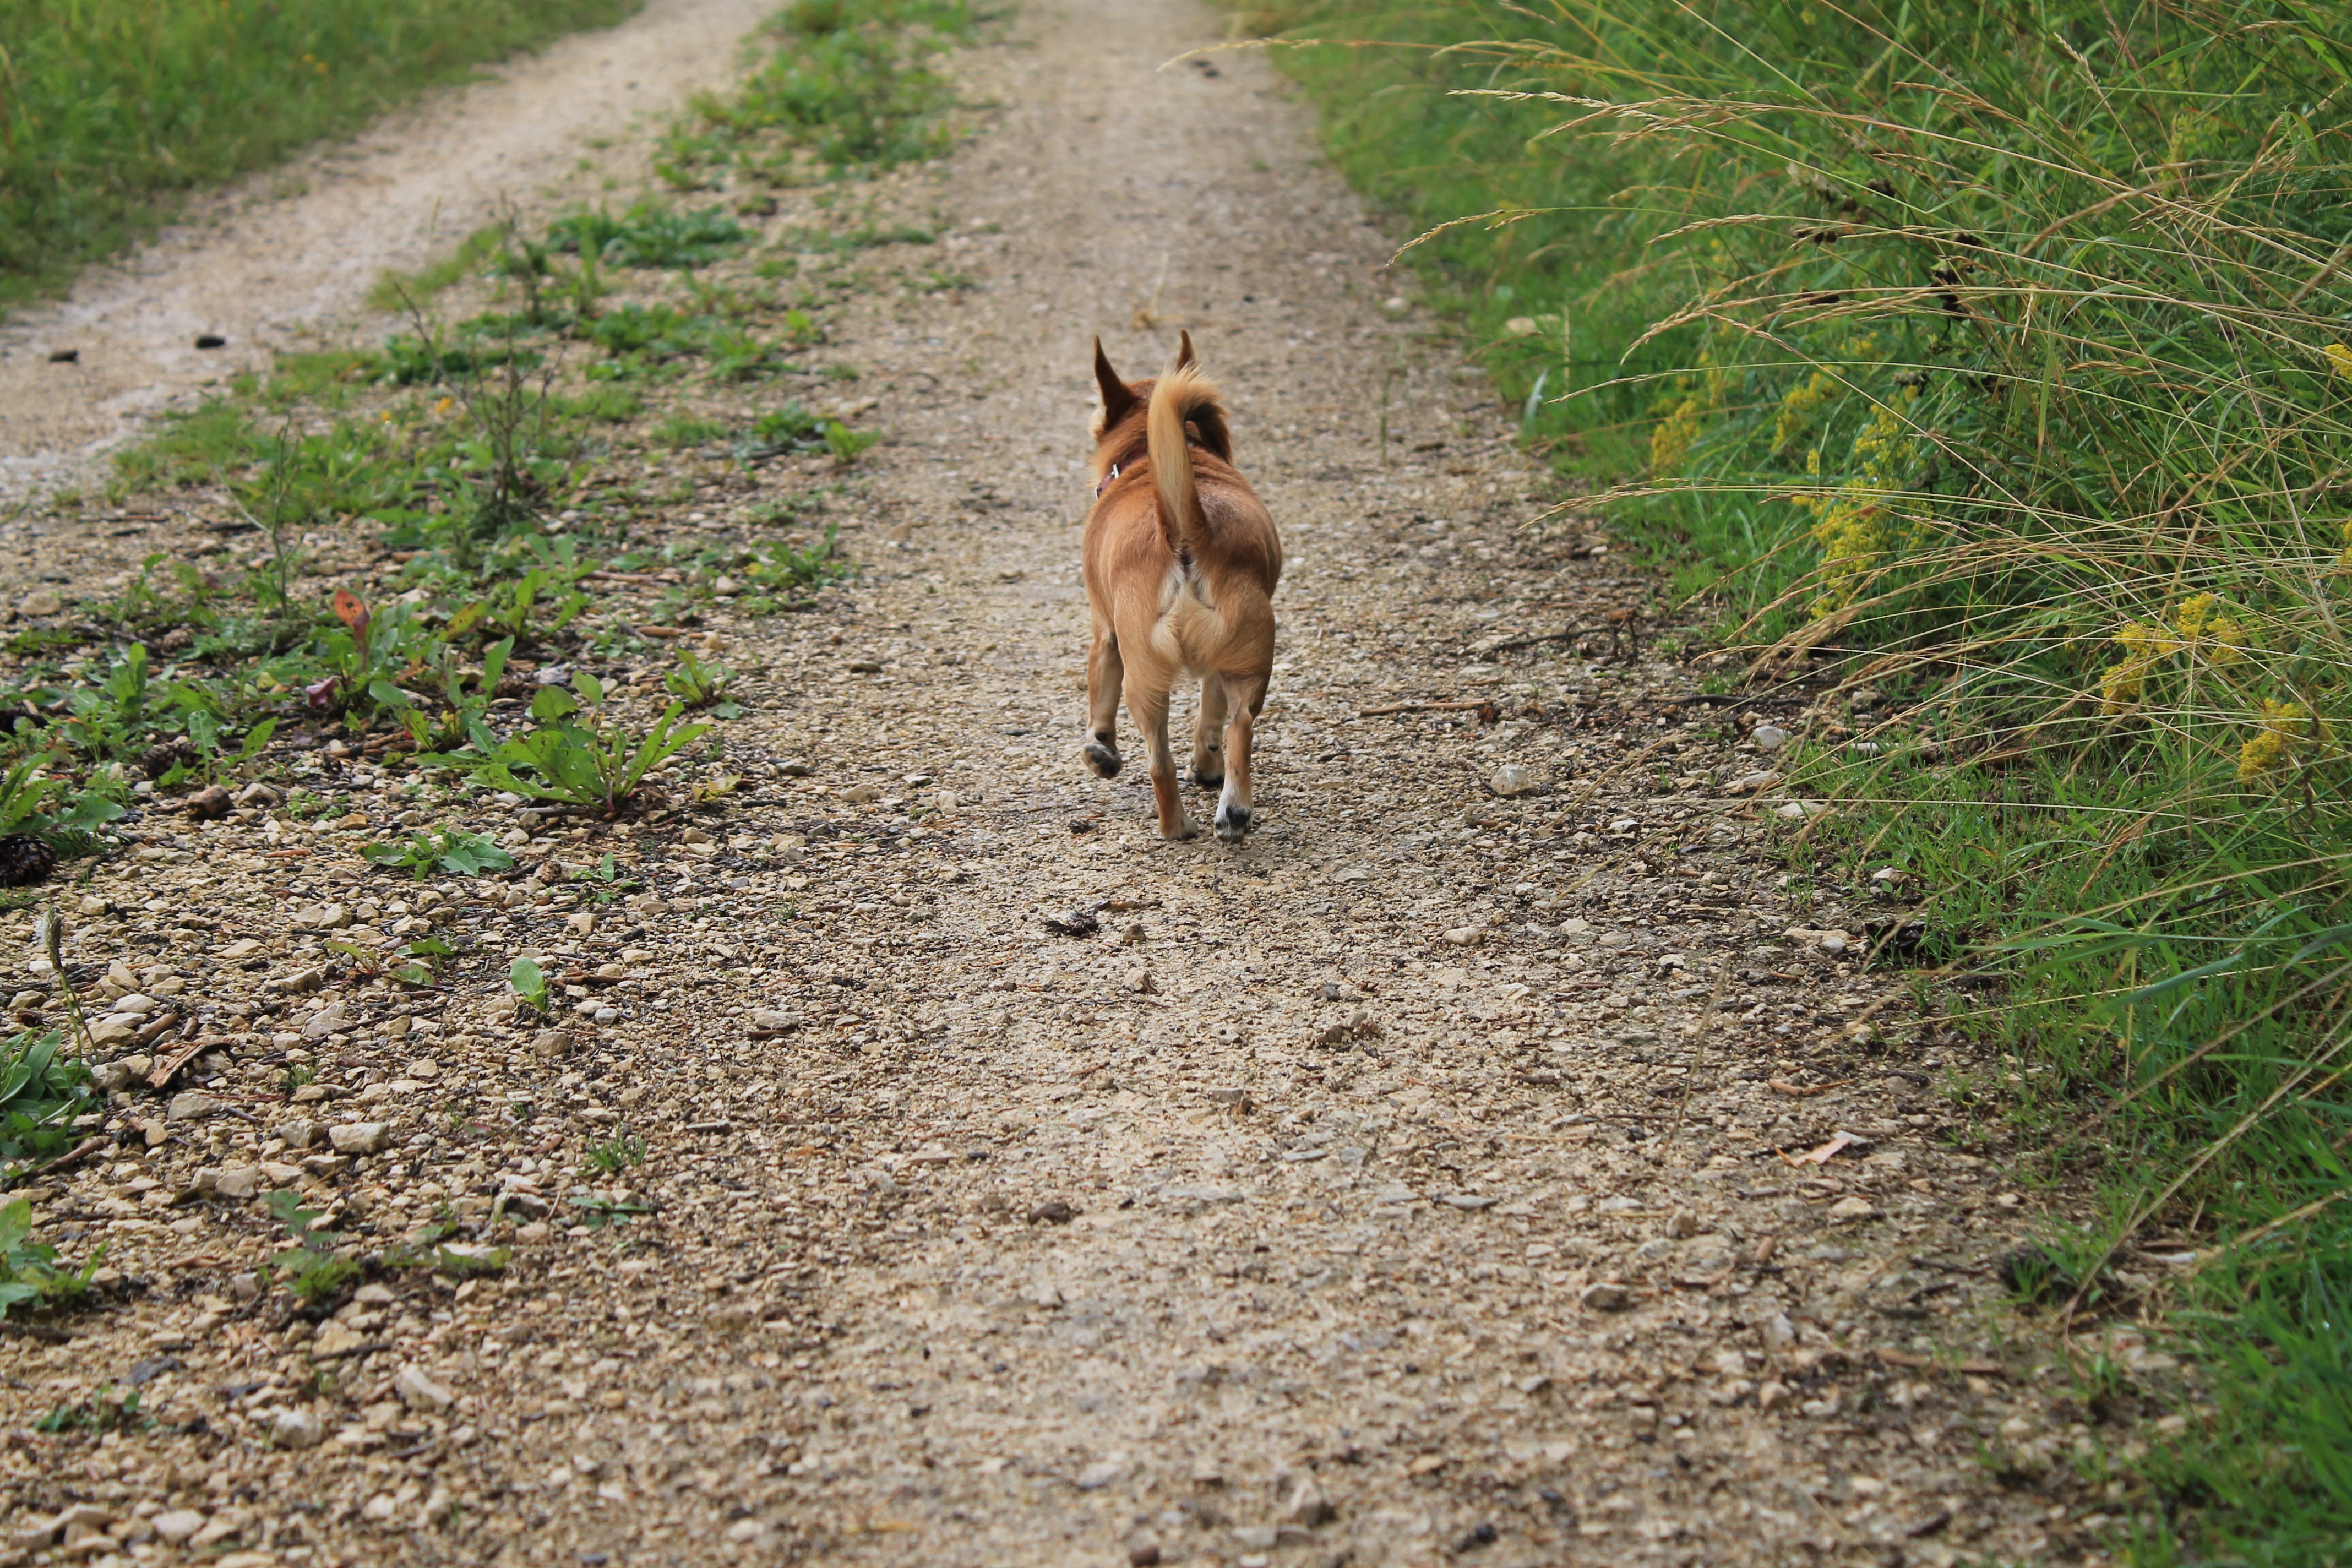
dog, wildlife, mammal, fox, fauna, red fox, vertebrate, chihuahua, away, small dog, dog like mammal